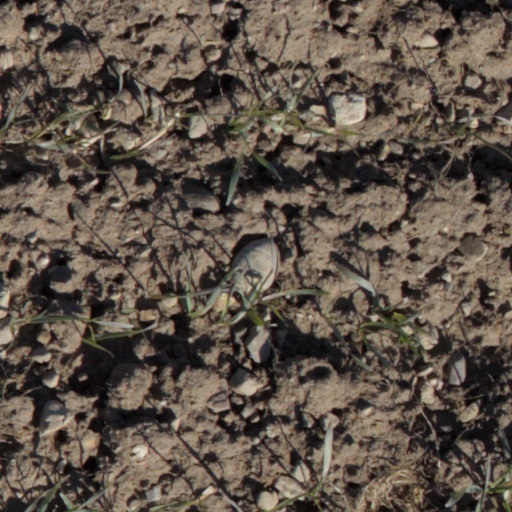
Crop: wheat